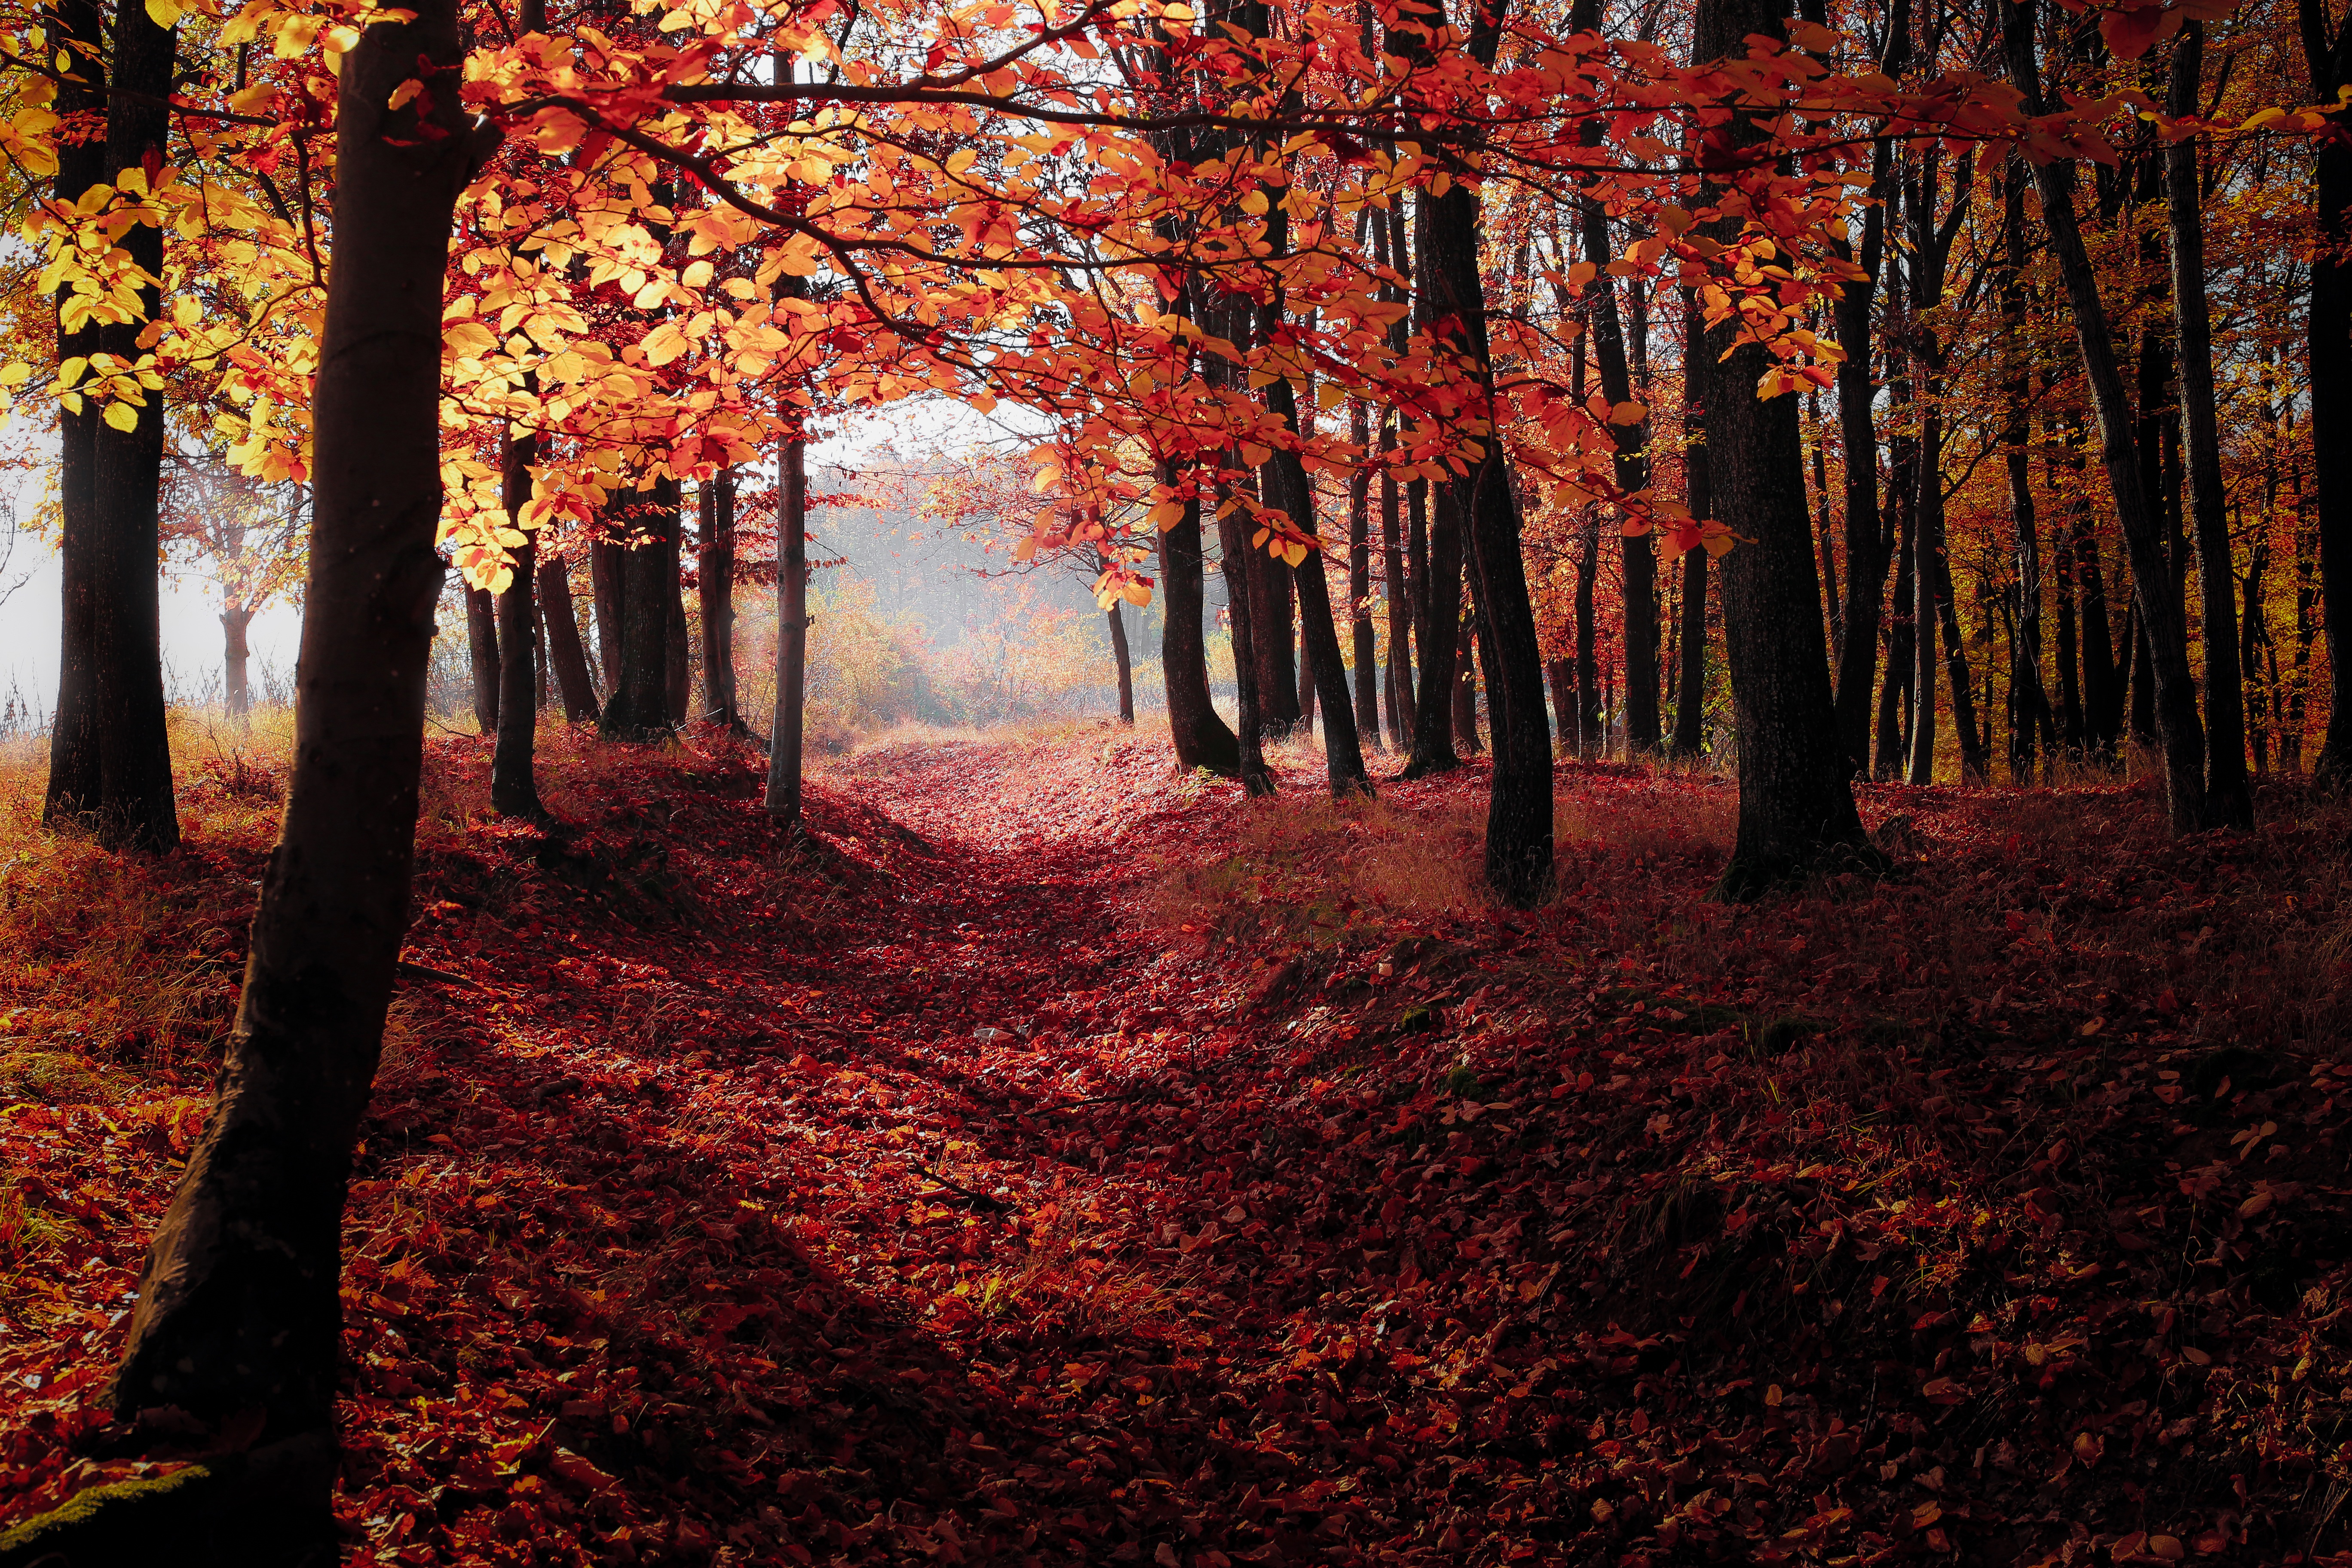
landscape, tree, nature, forest, path, outdoor, branch, light, plant, wood, sunlight, leaf, fall, flower, foliage, natural, autumn, colorful, season, leaves, deciduous, woodland, habitat, forest landscape, woody plant